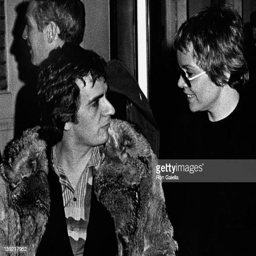
actors attend the opening party